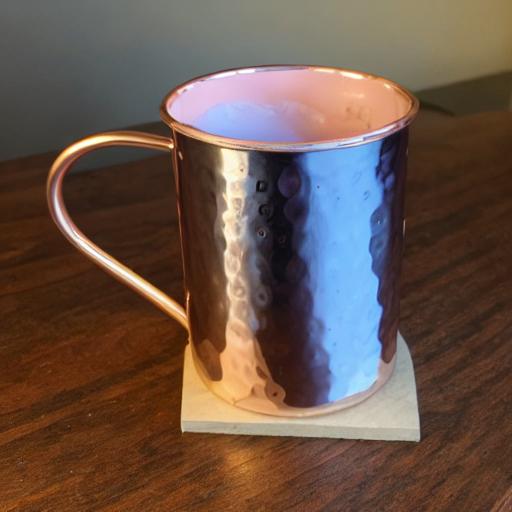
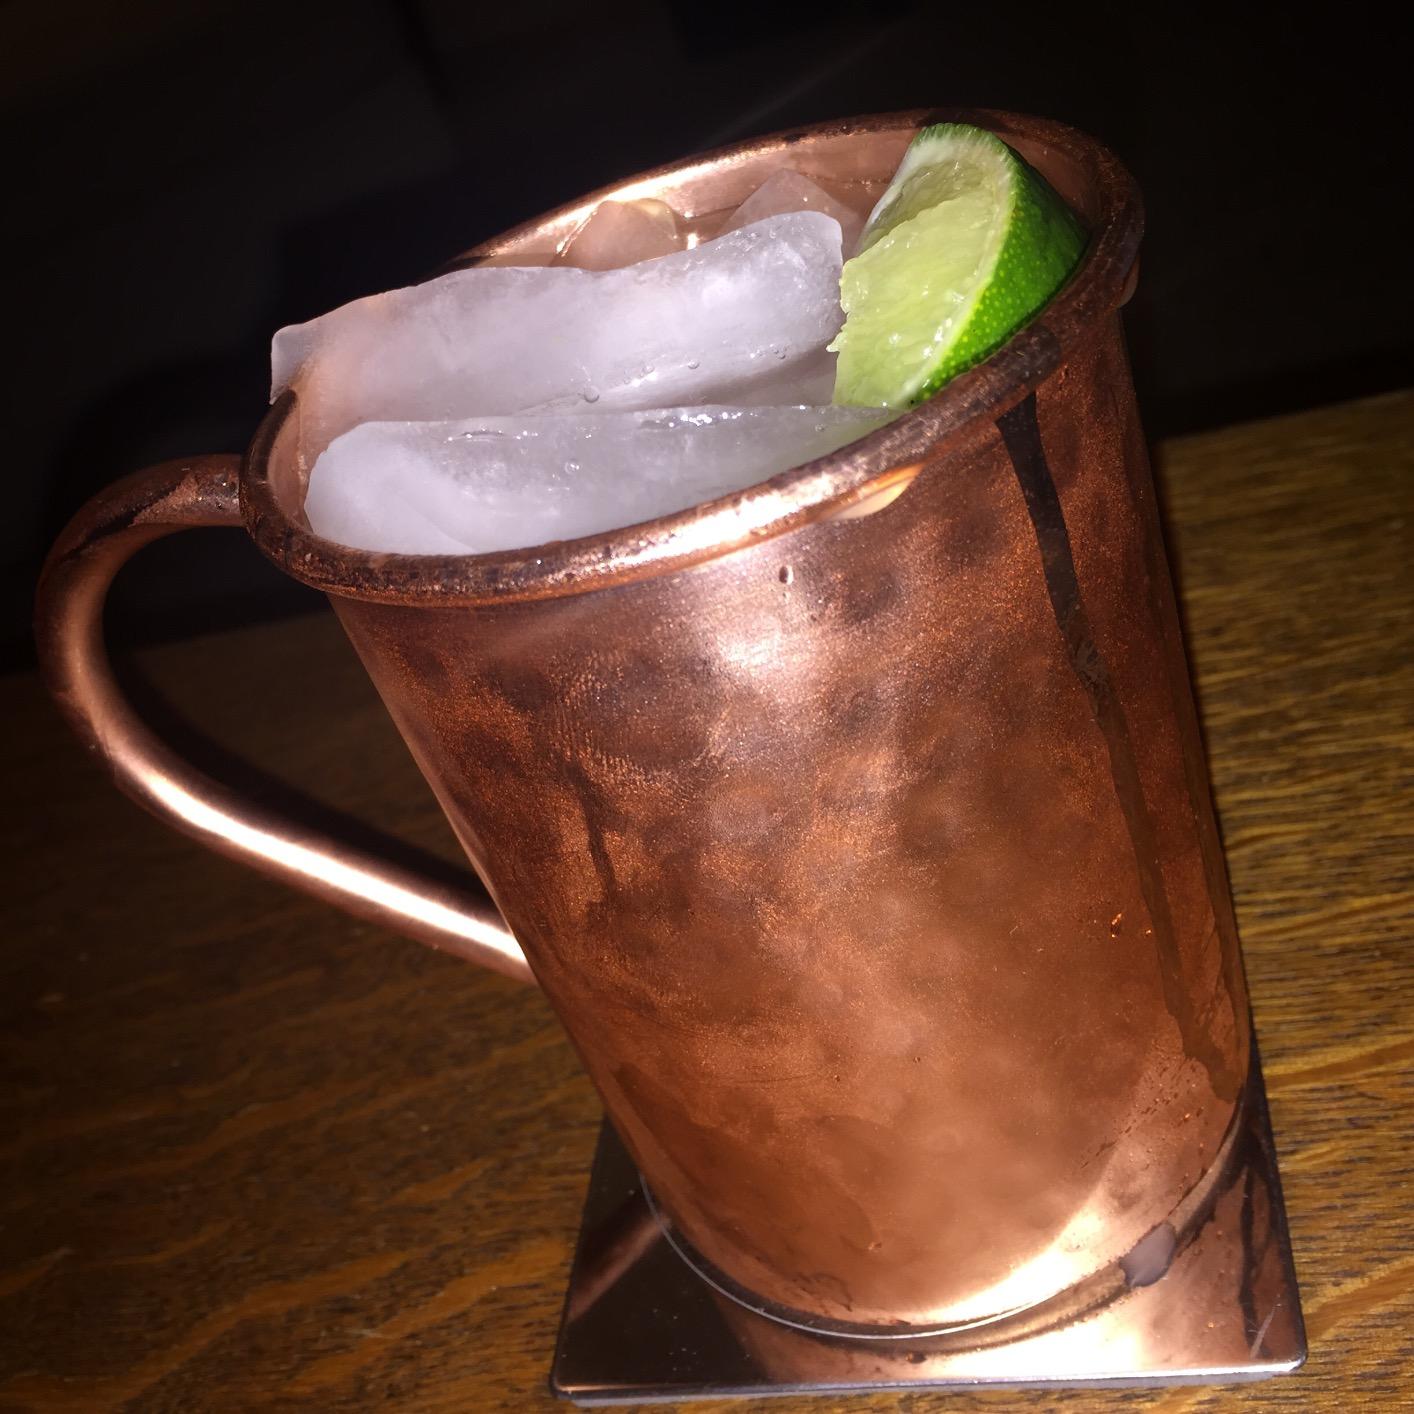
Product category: items_mug
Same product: no